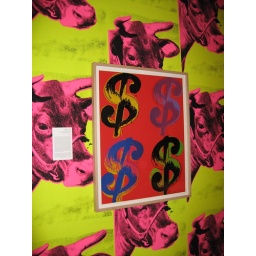
Nothing more pastoral as a Jersey cow in fluorescent pink and yellow